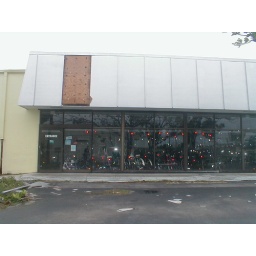
bike america on federal highway in boca raton, fl